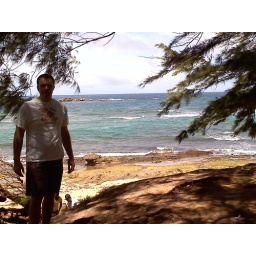
Dean and pine trees by beach